Sky position (RA, Dec in degrees): 192.435, 2.498
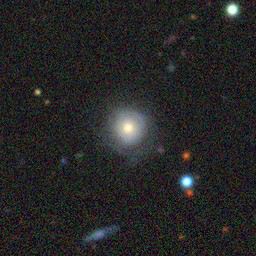
Galaxy morphology: Round Smooth Galaxies